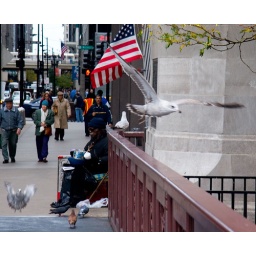
these birds were swarming around a blind beggar. I stood there on the bridge trying to capture all the flying